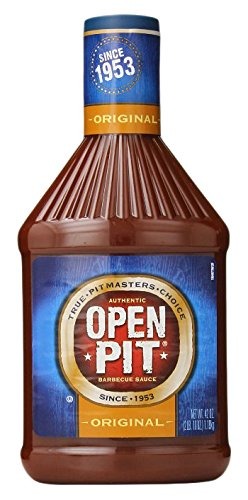
Item Name: Open Pit Barbecue Sauce, Original, 42 Ounce
Bullet Point 1: Authentic spicy blend of seasoning in a vinegar-based red sauce that delivers a traditional barbecue taste
Bullet Point 2: Tastes great on chicken, beef, or pork
Bullet Point 3: Features a unique, robust, and tangy flavor
Bullet Point 4: Perfect as a dipping sauce right out of the bottle, or for doctoring up your favorite family recipes
Bullet Point 5: An essential ingredient for every backyard BBQ
Value: 42.0
Unit: Ounce

Price: 7.3